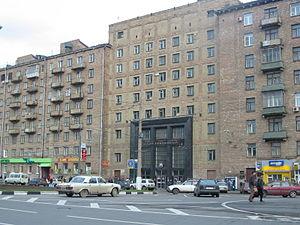
Avtozavodskaïa est une station de la ligne Zamoskvoretskaïa du métro de Moscou, située sur le territoire du raion Danilovski, dans le district administratif sud de Moscou.